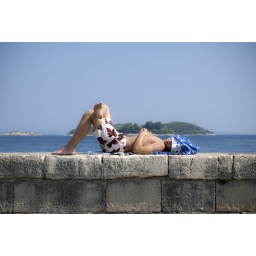
Boy resting on a stone wall with a towel over his fac in sunny, hot, Orebic, Croatia